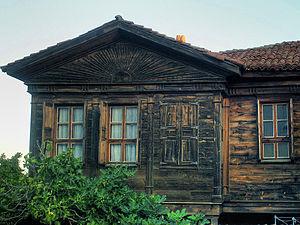
Sozopol est une petite ville de l'oblast de Bourgas, dans l'est de la Bulgarie. Sa population s'élevait à 5 276 habitants en 2013